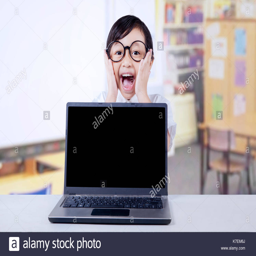
empty laptop screen on the table with little girl screaming in the classroom